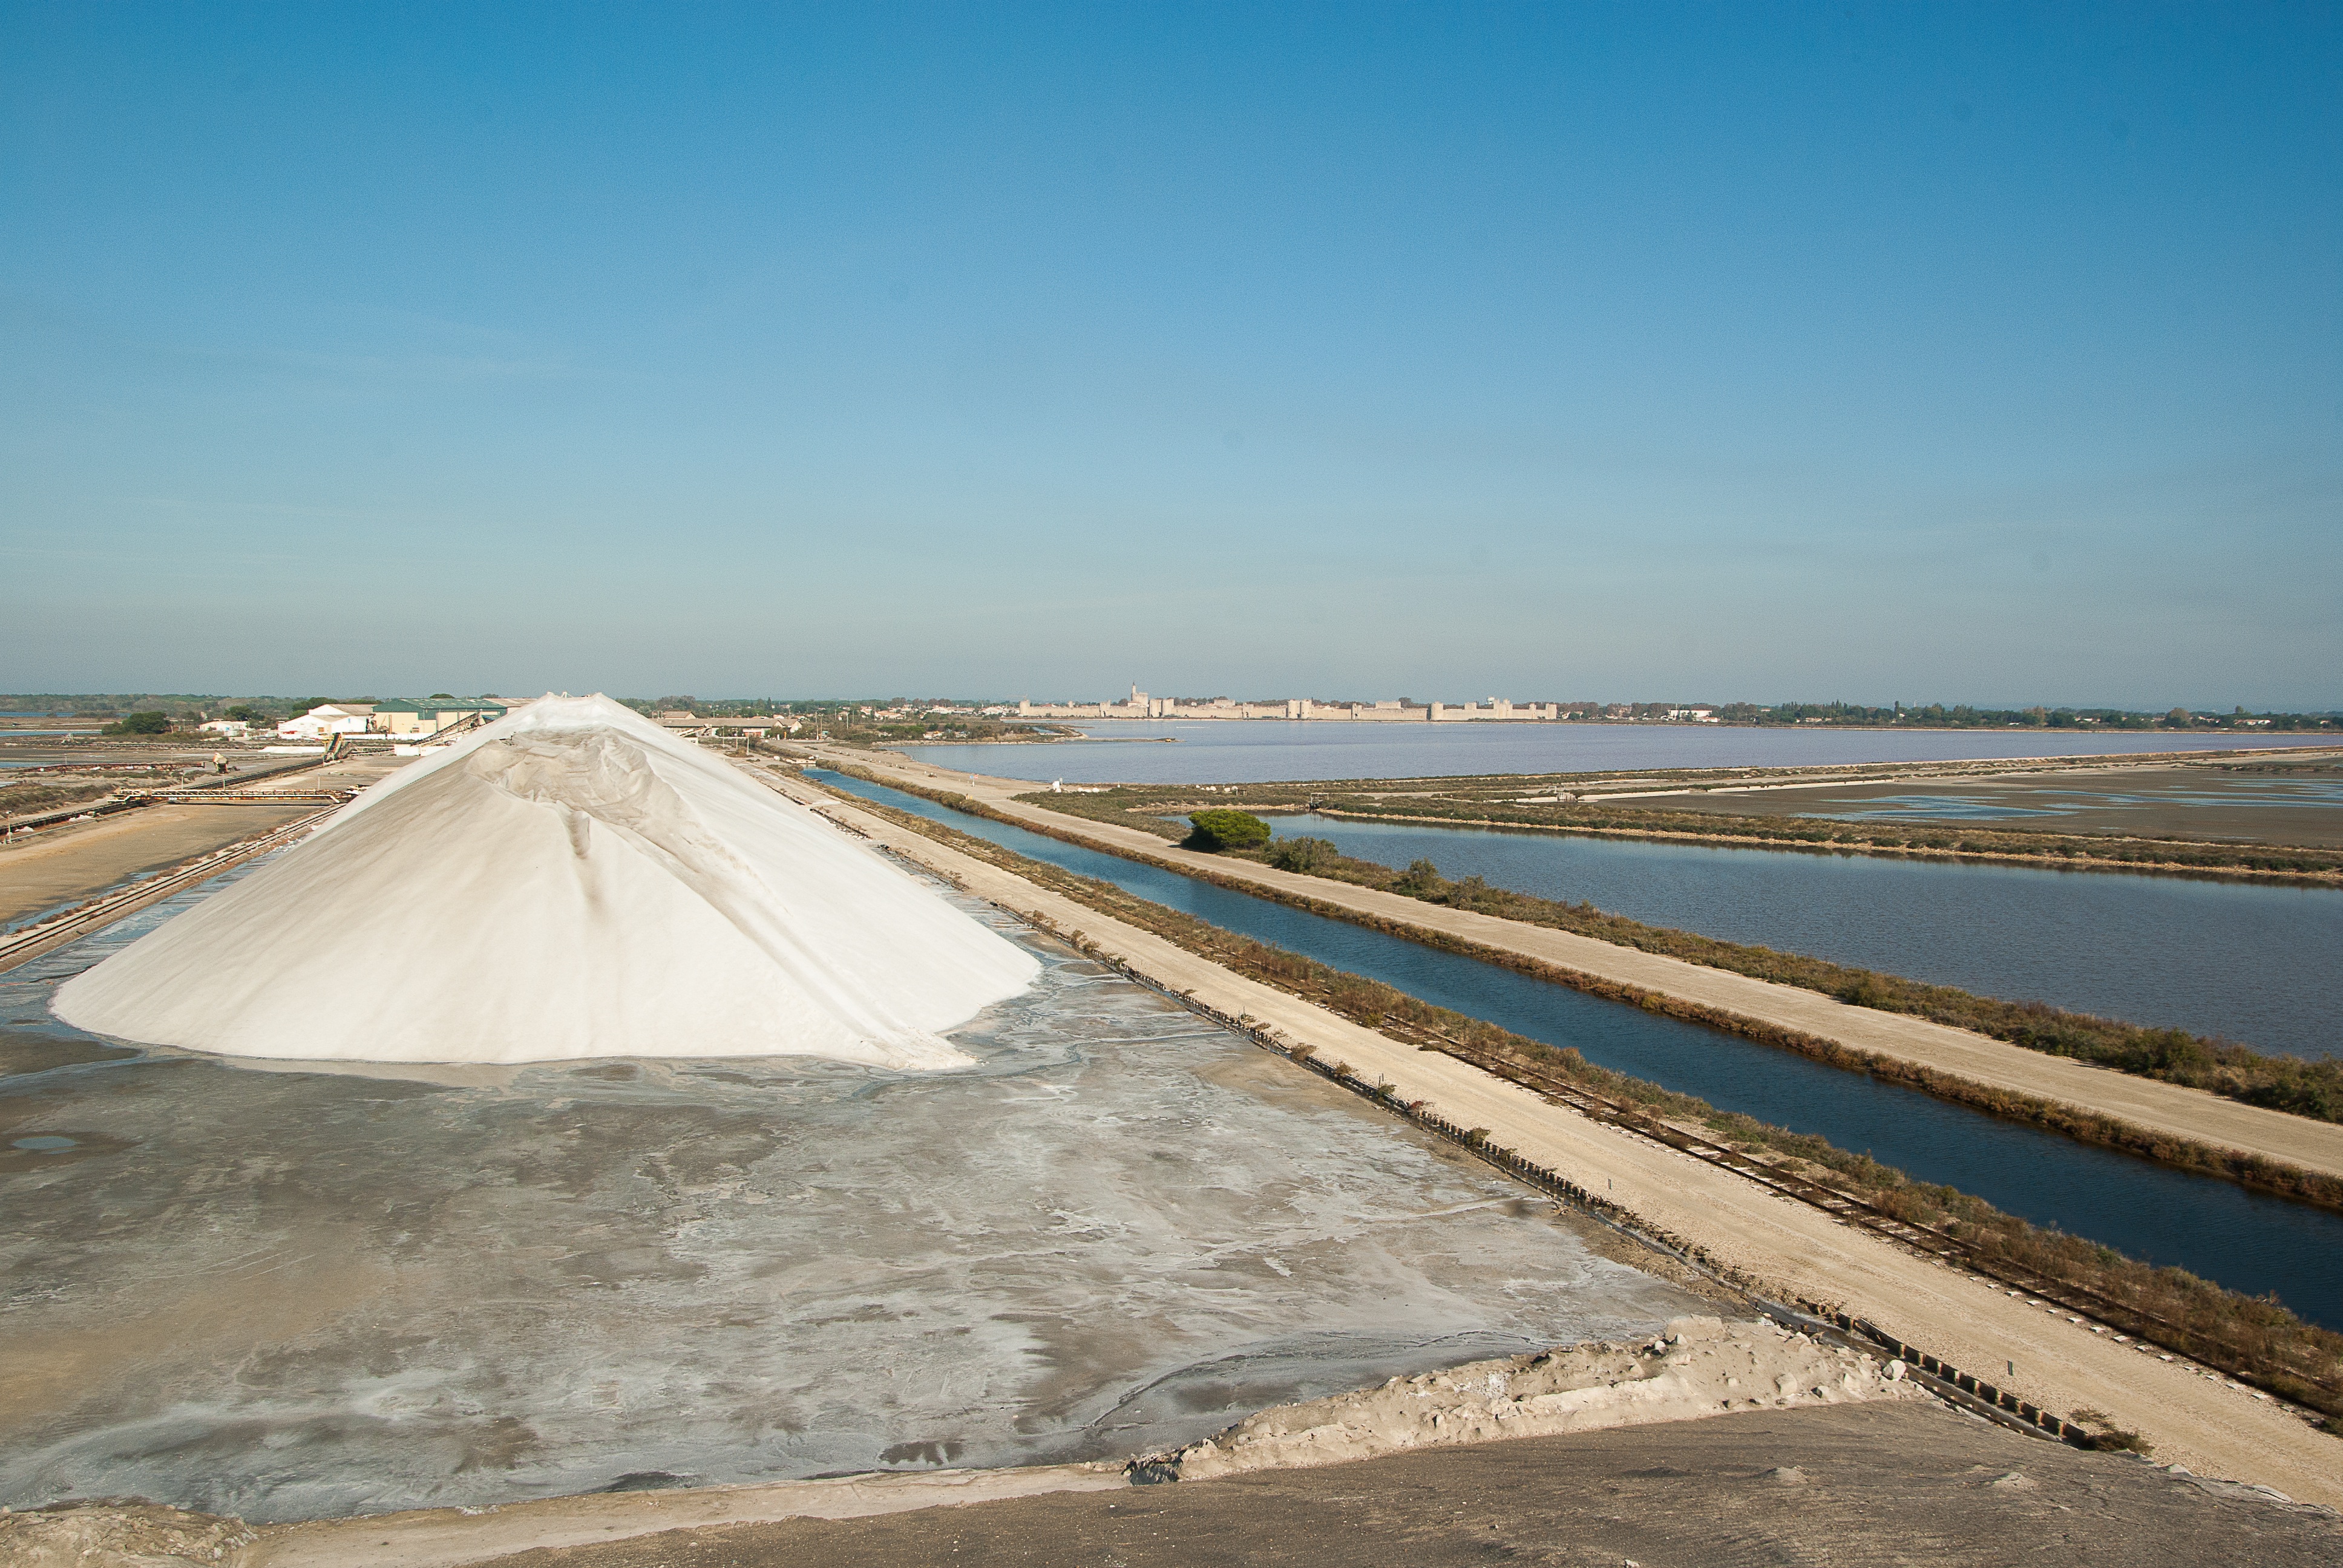
sea, coast, sand, wind, reservoir, camargue, aigues mortes, salt marsh, salt mountain, mudflat, natural environment, salt evaporation pond